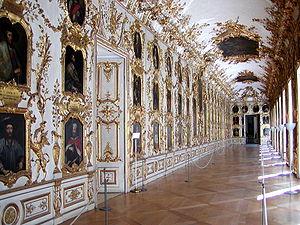
François de Cuvilliés, est un architecte, né en Belgique.